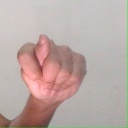
अक्षर: ट